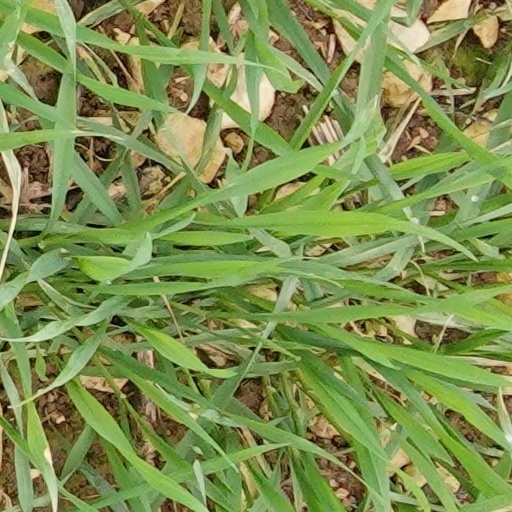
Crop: wheat